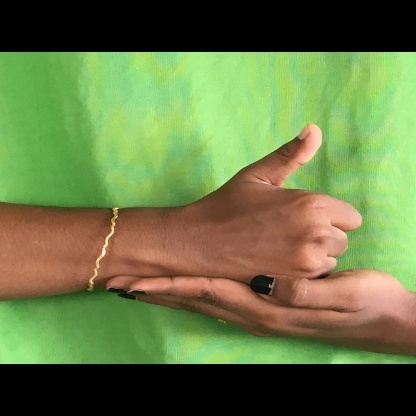
Mudra: Shivalinga